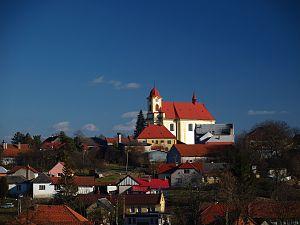
Soběchleby est une commune du district de Přerov, dans la région d'Olomouc, en République tchèque. Sa population s'élevait à 589 habitants en 2018.